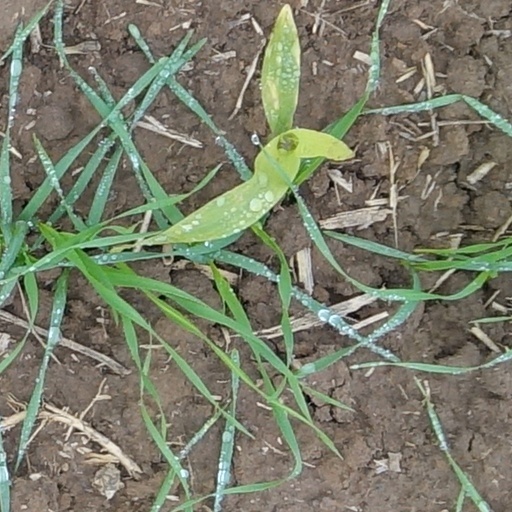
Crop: wheat